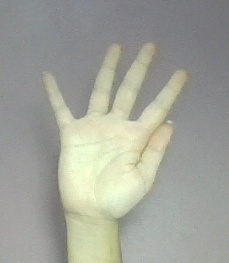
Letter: sheen